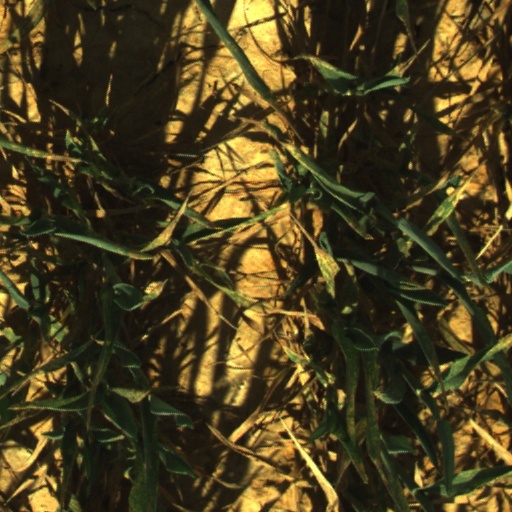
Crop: wheat